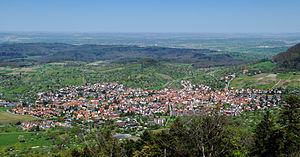
Beuren est une commune de Bade-Wurtemberg, située dans l'arrondissement d'Esslingen, dans la région de Stuttgart, dans le district de Stuttgart.